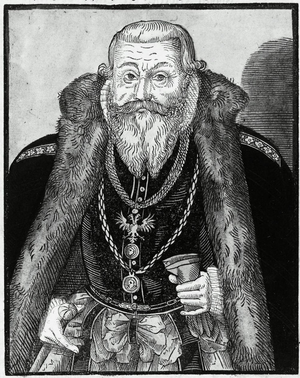
Georges II de Brzeg ne à Legnica le 18 juillet 1523 – † Brzeg le 7 mai 1586, est un [Duc de Brzeg de 1547 à sa mort.